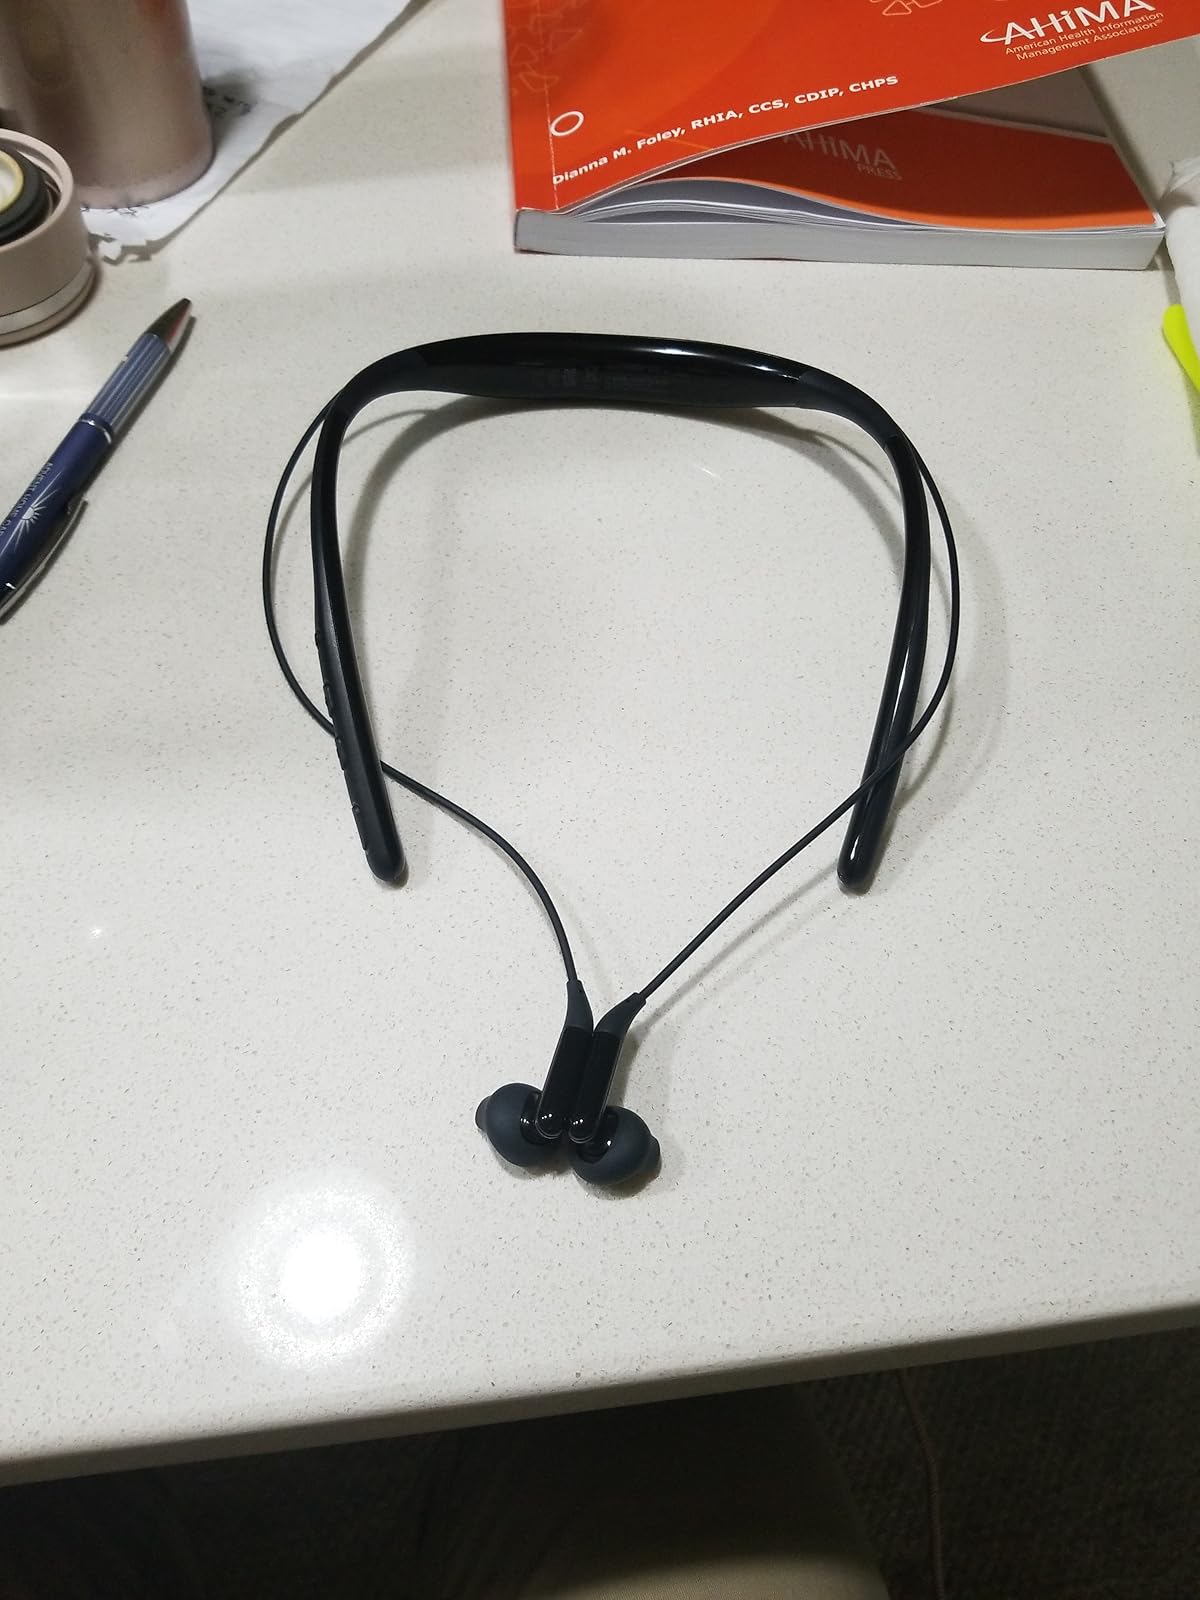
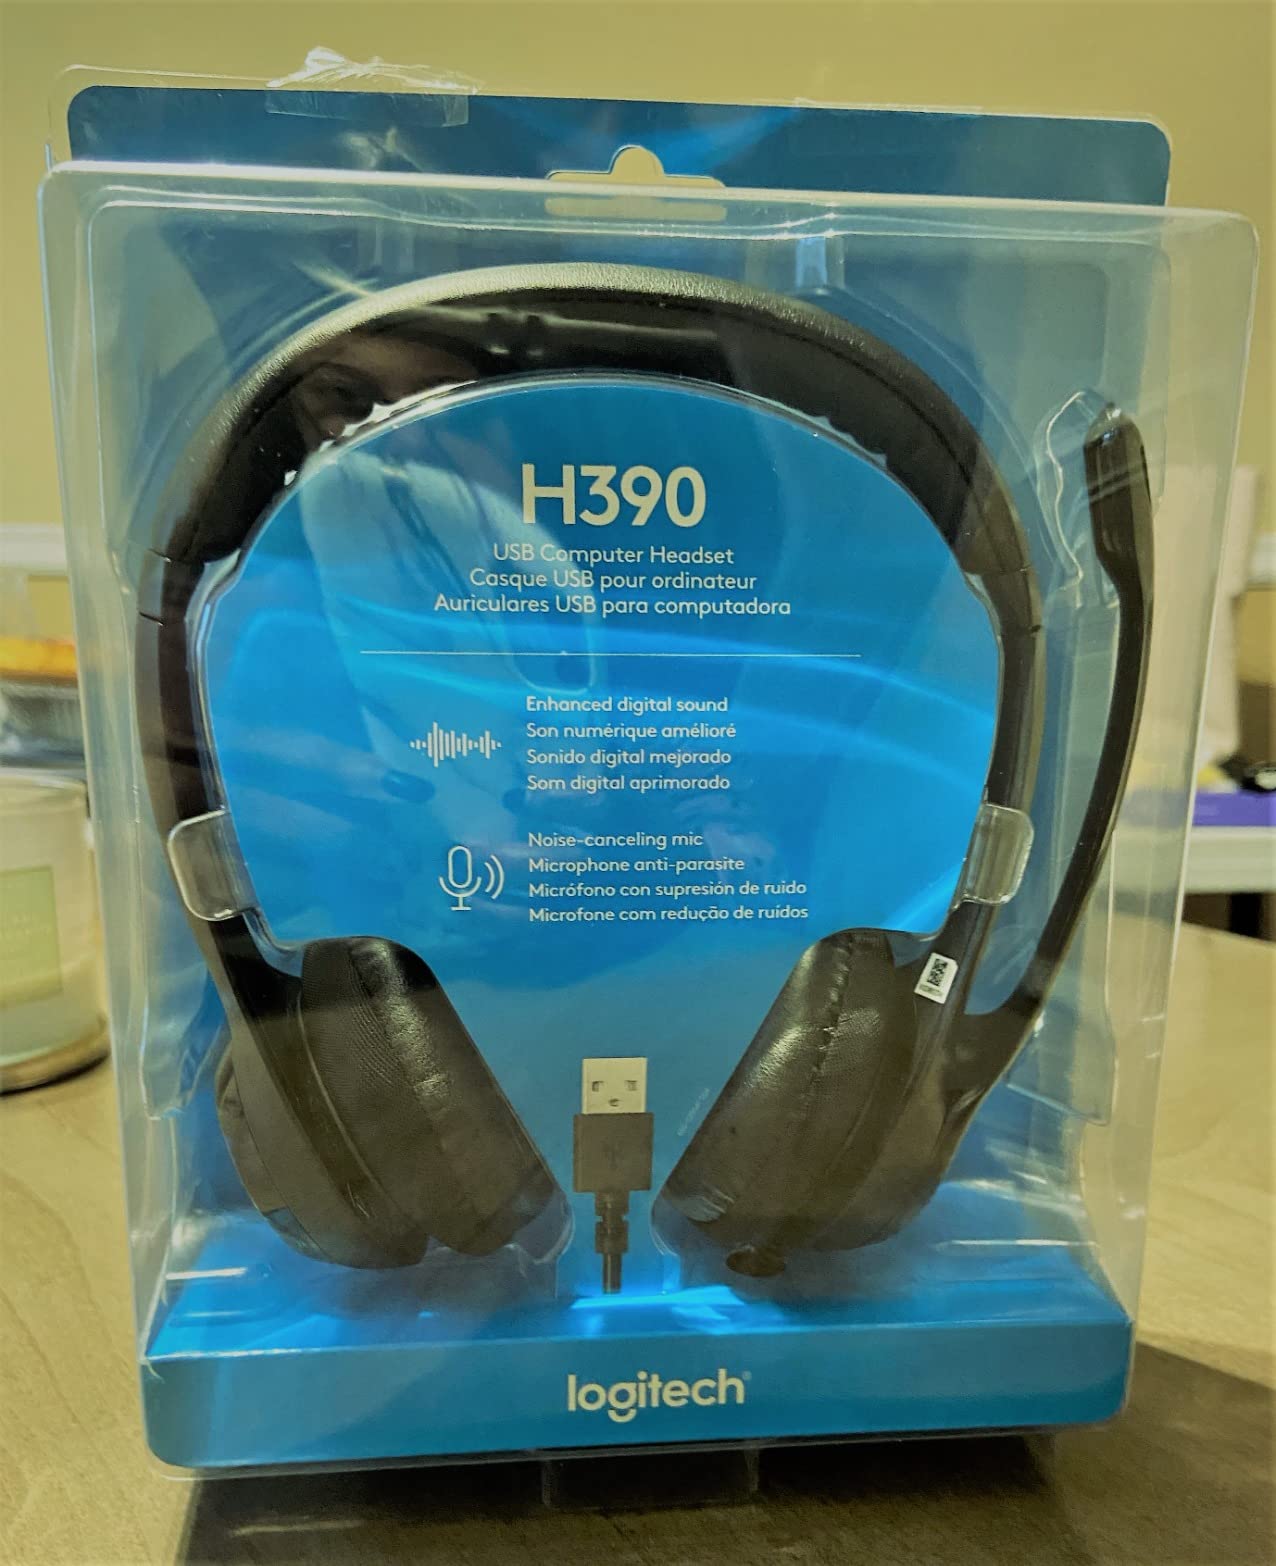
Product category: headphones
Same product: no